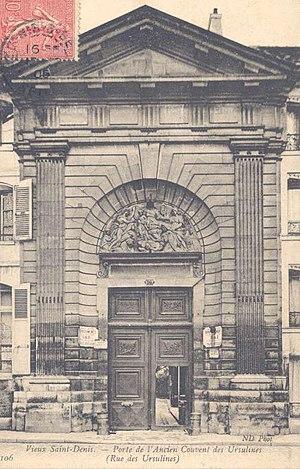
Saint-Denis, la porte de l'ancien couvent rue des Ursulines.
La rue des Ursulines est une voie de communication de Saint-Denis.